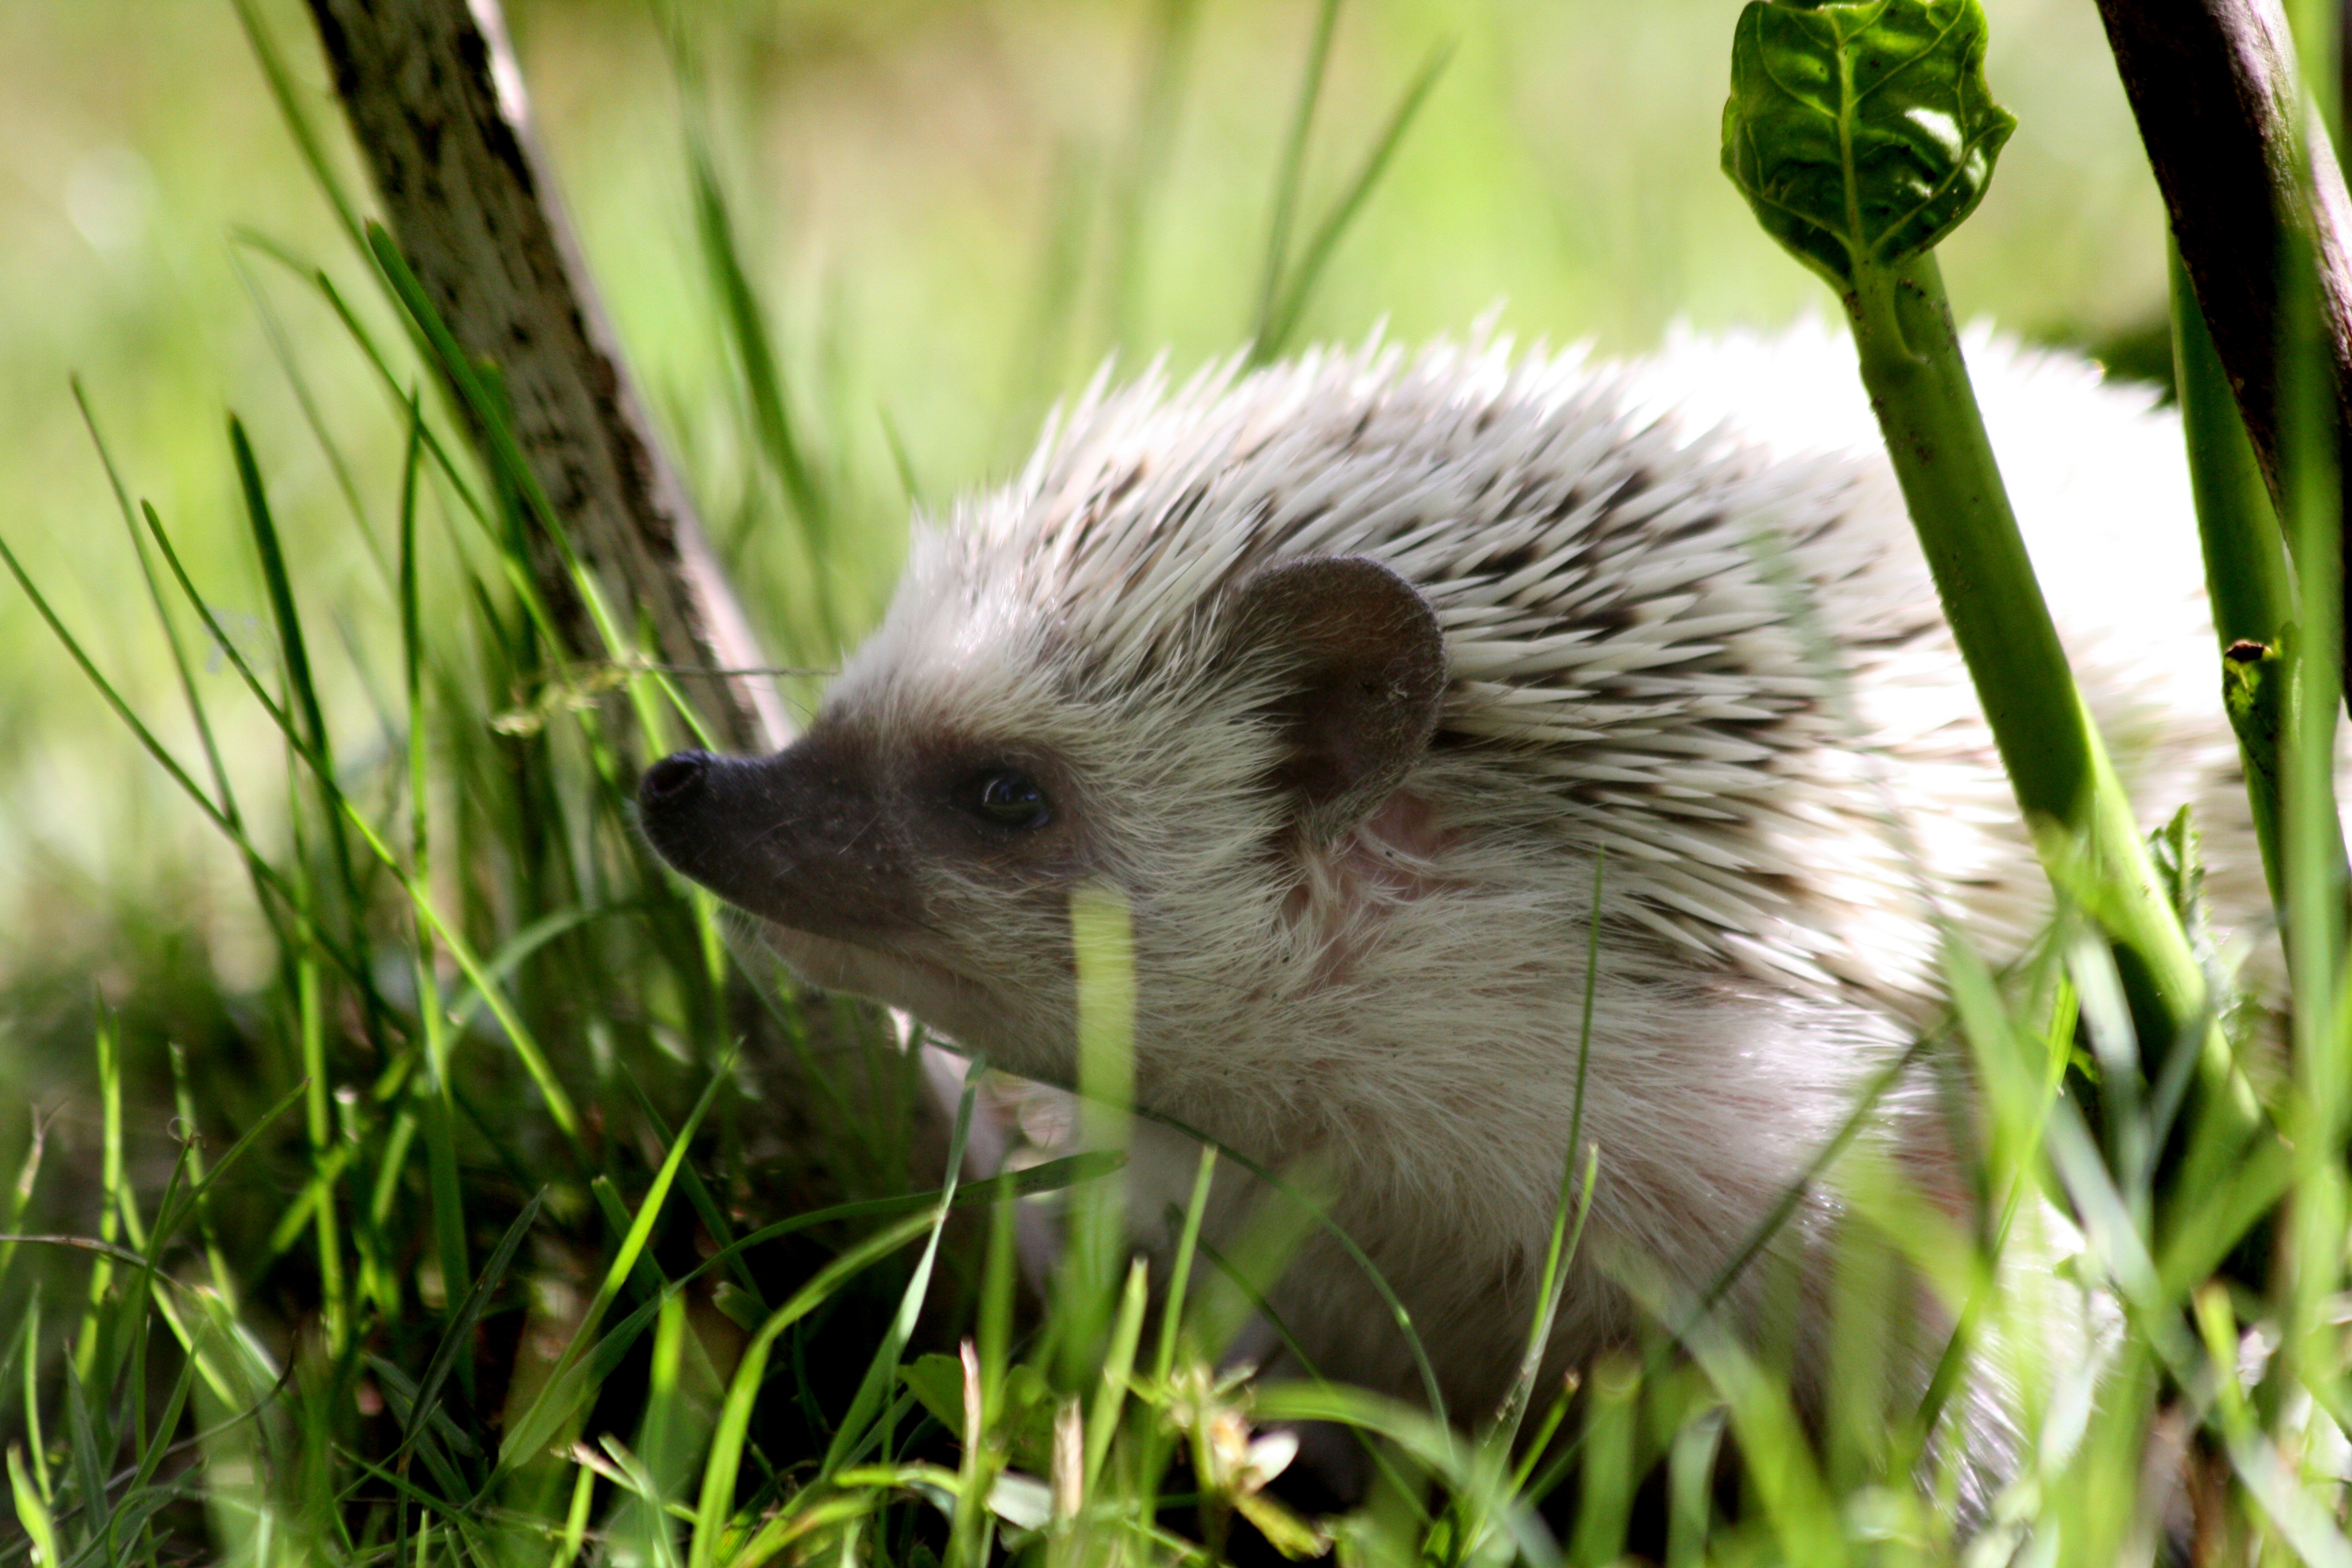
nature, grass, cute, wildlife, pet, mammal, fauna, whiskers, hedgehog, vertebrate, african, hedgehogs, gotta love, erinaceidae, domesticated hedgehog, pygmy hedgehog